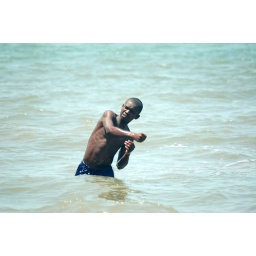
Our boat boy plaing in the surf on Playa Blanca, Livingston, Guatemala